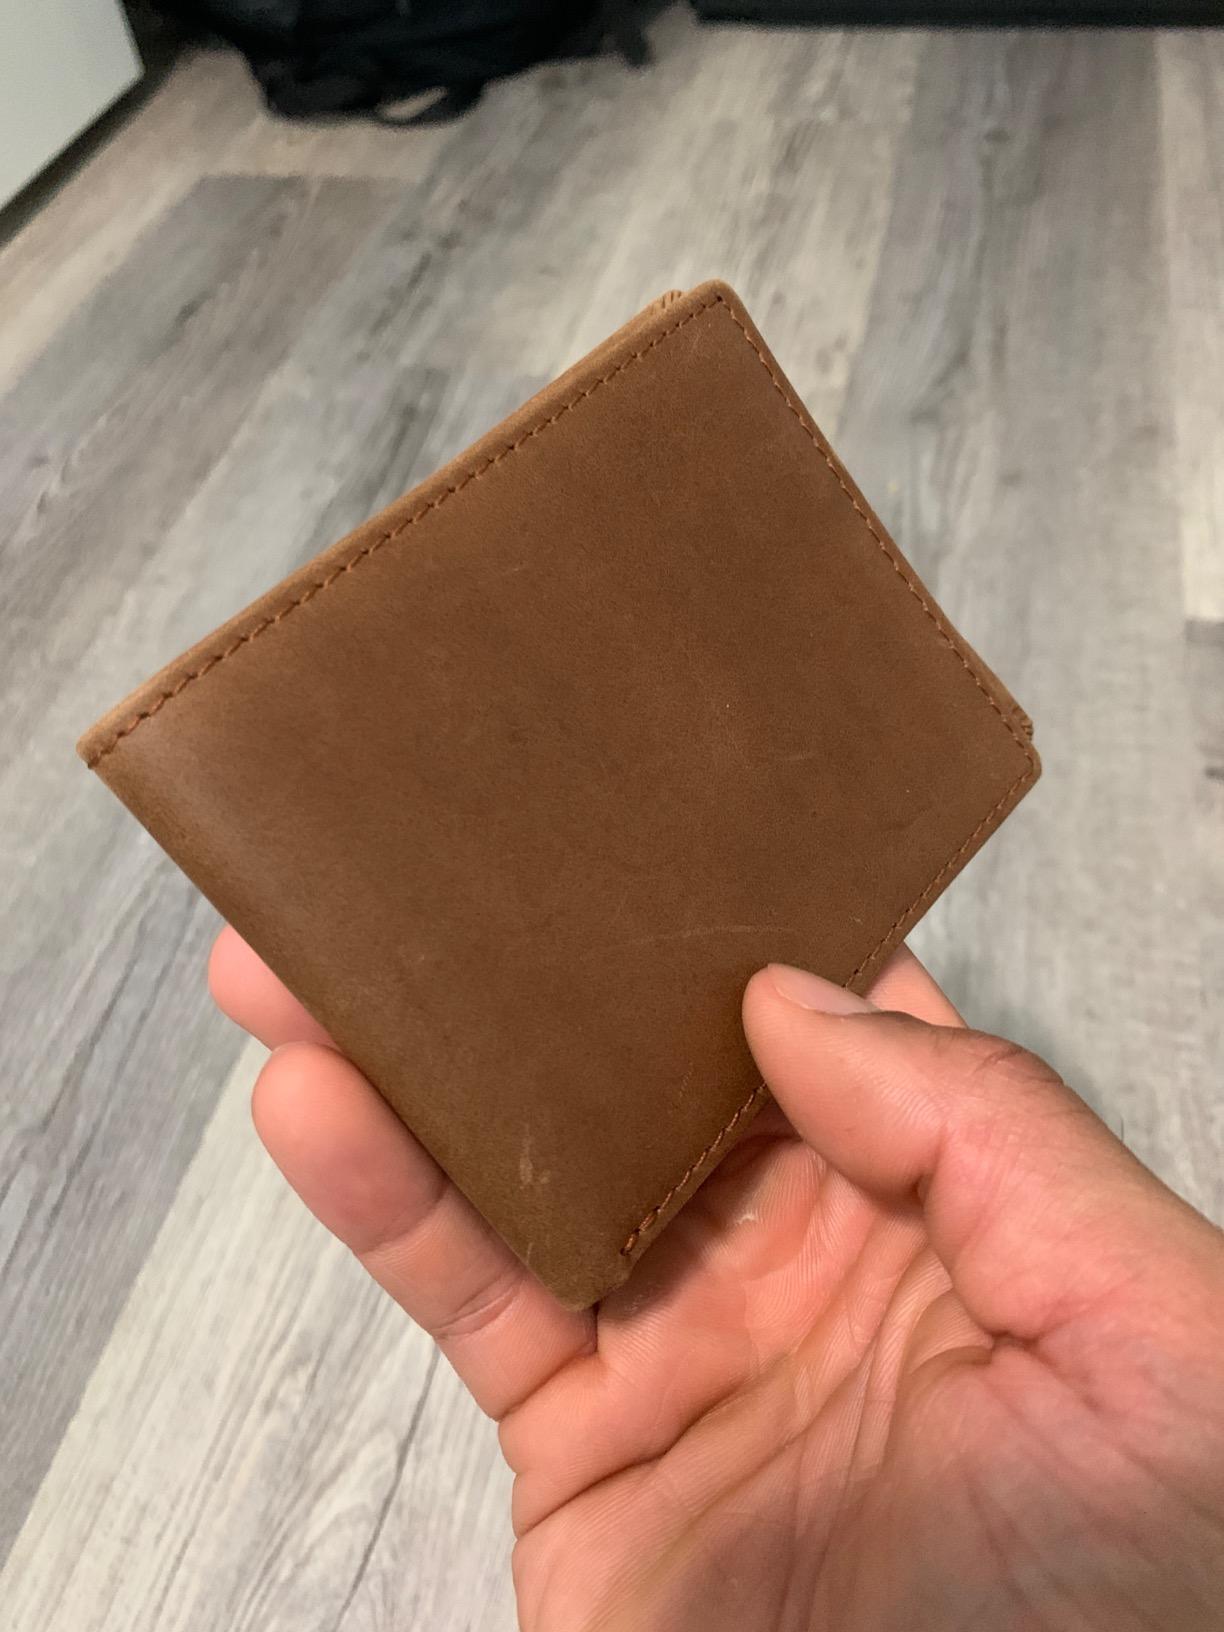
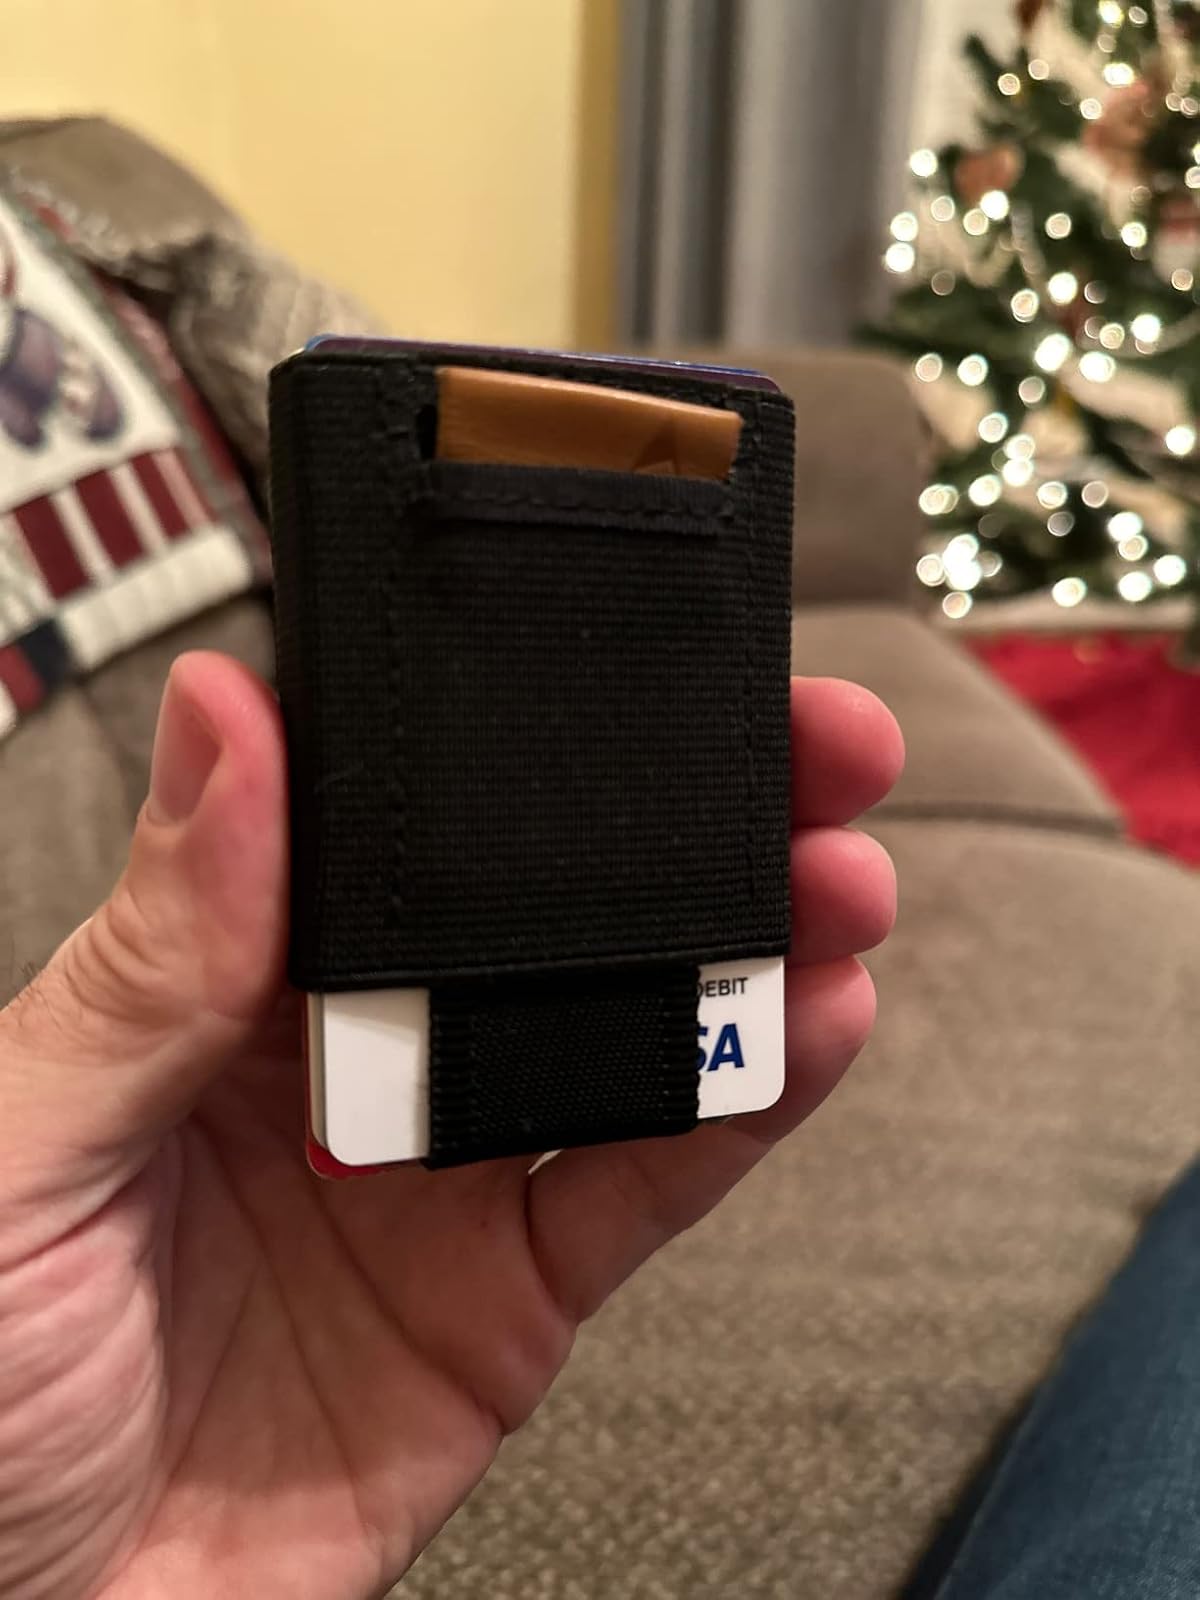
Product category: accessories_wallet
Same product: no